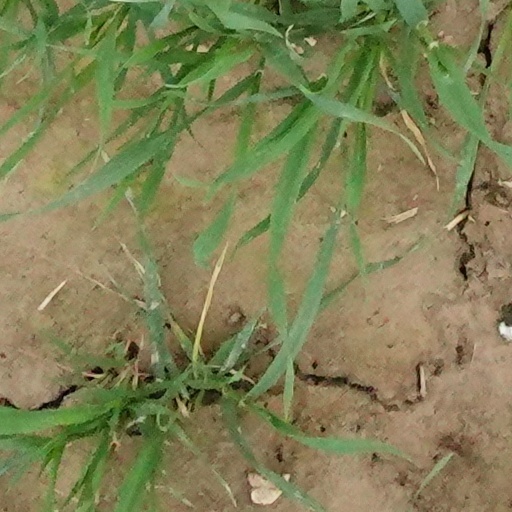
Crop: wheat